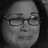
Emotion: sad